Aircraft camouflage

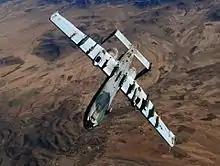
Automimicry: underside of A-10 Thunderbolt II with false canopy painted in, as if the plane was the right way up

The basic German (Luftwaffe) camouflage during most of the war was based on a light blue undersurface and a two tone splinter pattern of various greens for the upper surfaces. In the first year of the war, the top colours were dark green and black-green; later, lighter and more greyish colours were used for fighters, though bombers mostly maintained the dark green/black green camouflage. The side of the fuselage on fighters and some light bombers often had irregular patches sprayed on, softening the transition from the upper to the lower surface. The undersides of night bombers and night fighters were painted black early in the war, but by 1943 switched to lighter base colours of their usual light blue undersurfaces for aircraft flown by day, and a light gray base coat over the upper surfaces to match the skyglow over the German cities they were tasked with defending. A special pattern was devised for the Mediterranean front, consisting of a sand yellow that often faded to tan, with or without olive green patches. As Germany lost air supremacy, ground camouflage became increasingly important, and late war fighters received a two tone scheme like the British Sand and Spinach, in dark brown and light green.